North Carolina Highway 175

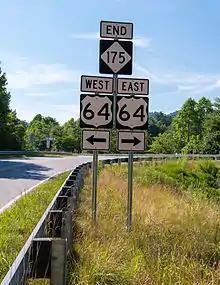
North end of NC 175, at U.S. 64

NCDOT plans to widen all of NC 175, from the Georgia state line to US 64. The project includes widening lanes to , from the current , and add bike lanes or just paved shoulders of , plus a further unpaved shoulder of on both sides, nearly doubling the size of the road but not adding any capacity. At an estimated cost of $4.8 million, it is currently unfunded. Environmental assessments are expected to be done in February 2017, with taking of property from homeowners along the route starting in July 2018, and construction beginning in January 2020.